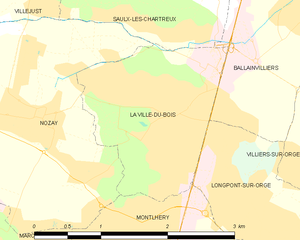
Carte des communes françaises La Ville-du-Bois